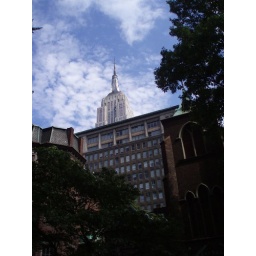
Empire State building towers over the church site